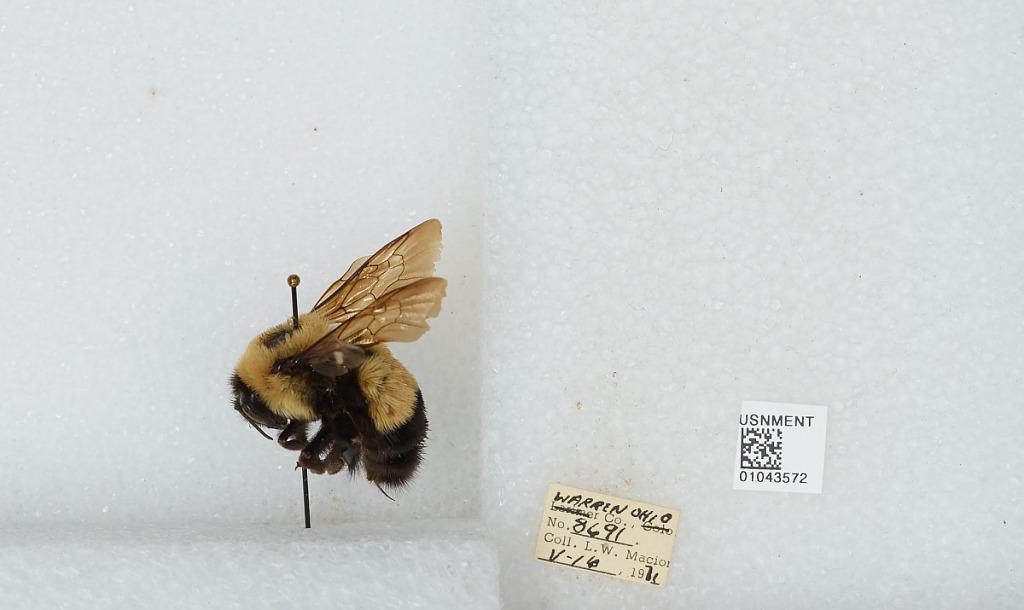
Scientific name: Bombus (Bombus) affinis Cresson
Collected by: L. Macior
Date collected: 1971-5-16
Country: United States
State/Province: Ohio
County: Warren
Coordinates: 39.4242, -84.1856